Arthur Sloggett

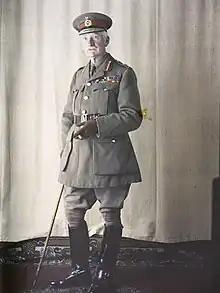
Autochrome portrait by Auguste Léon, 1917

He was the son of the late Inspector-General W. H. Sloggett, R.N., and of his wife, Elizabeth, daughter of Thomas Cornish-Crossing J.P., of Stoke Damerel, Devon. Sloggett was educated at King's College London. Entering into the army as surgeon on 5 February 1881, he was soon promoted to Surgeon Captain and then Surgeon Major on 5 February 1893. In the Dongola Campaign of 1896, he served as senior medical officer of British Troops, was mentioned in dispatches in November 1896, and was specially promoted to surgeon Lieutenant-Colonel on 18 November 1896. During the Mahdist War, he served as Senior Medical Officer of the 1st Brigade, British Division, and took part in the battle of Omdurman. He was dangerously wounded, when his horse was shot from under him, and he himself was shot through the chest by a bullet. For his services in the Nile Expedition he was mentioned in despatched in September 1898, and was specially promoted to the higher rate of pay of Lieutenant-Colonel on 16 October 1898. He also received the Egyptian medal with a clasp; a third class of the Order of the Medjidie; and the fourth class of the Osmanieh. He was appointed a Knight of Grace of the Order of St John of Jerusulem on 7 March 1900.